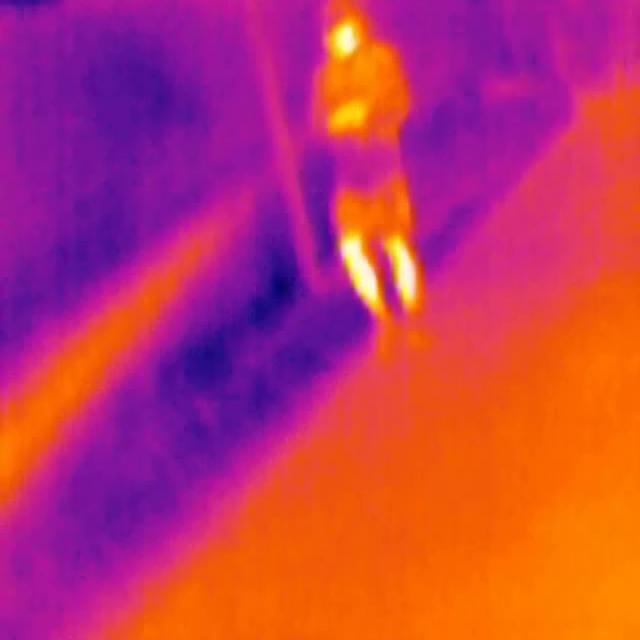
Detected objects:
label: person